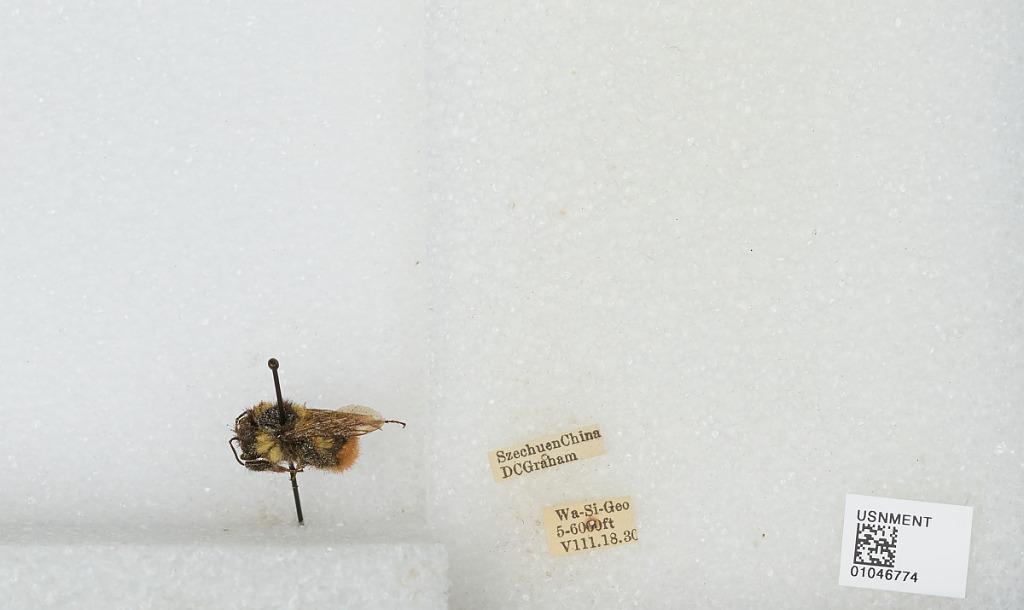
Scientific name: Bombus sp.
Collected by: D. Graham
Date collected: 1930-8-18
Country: China
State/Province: Sichuan
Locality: Wa-Si-Geo